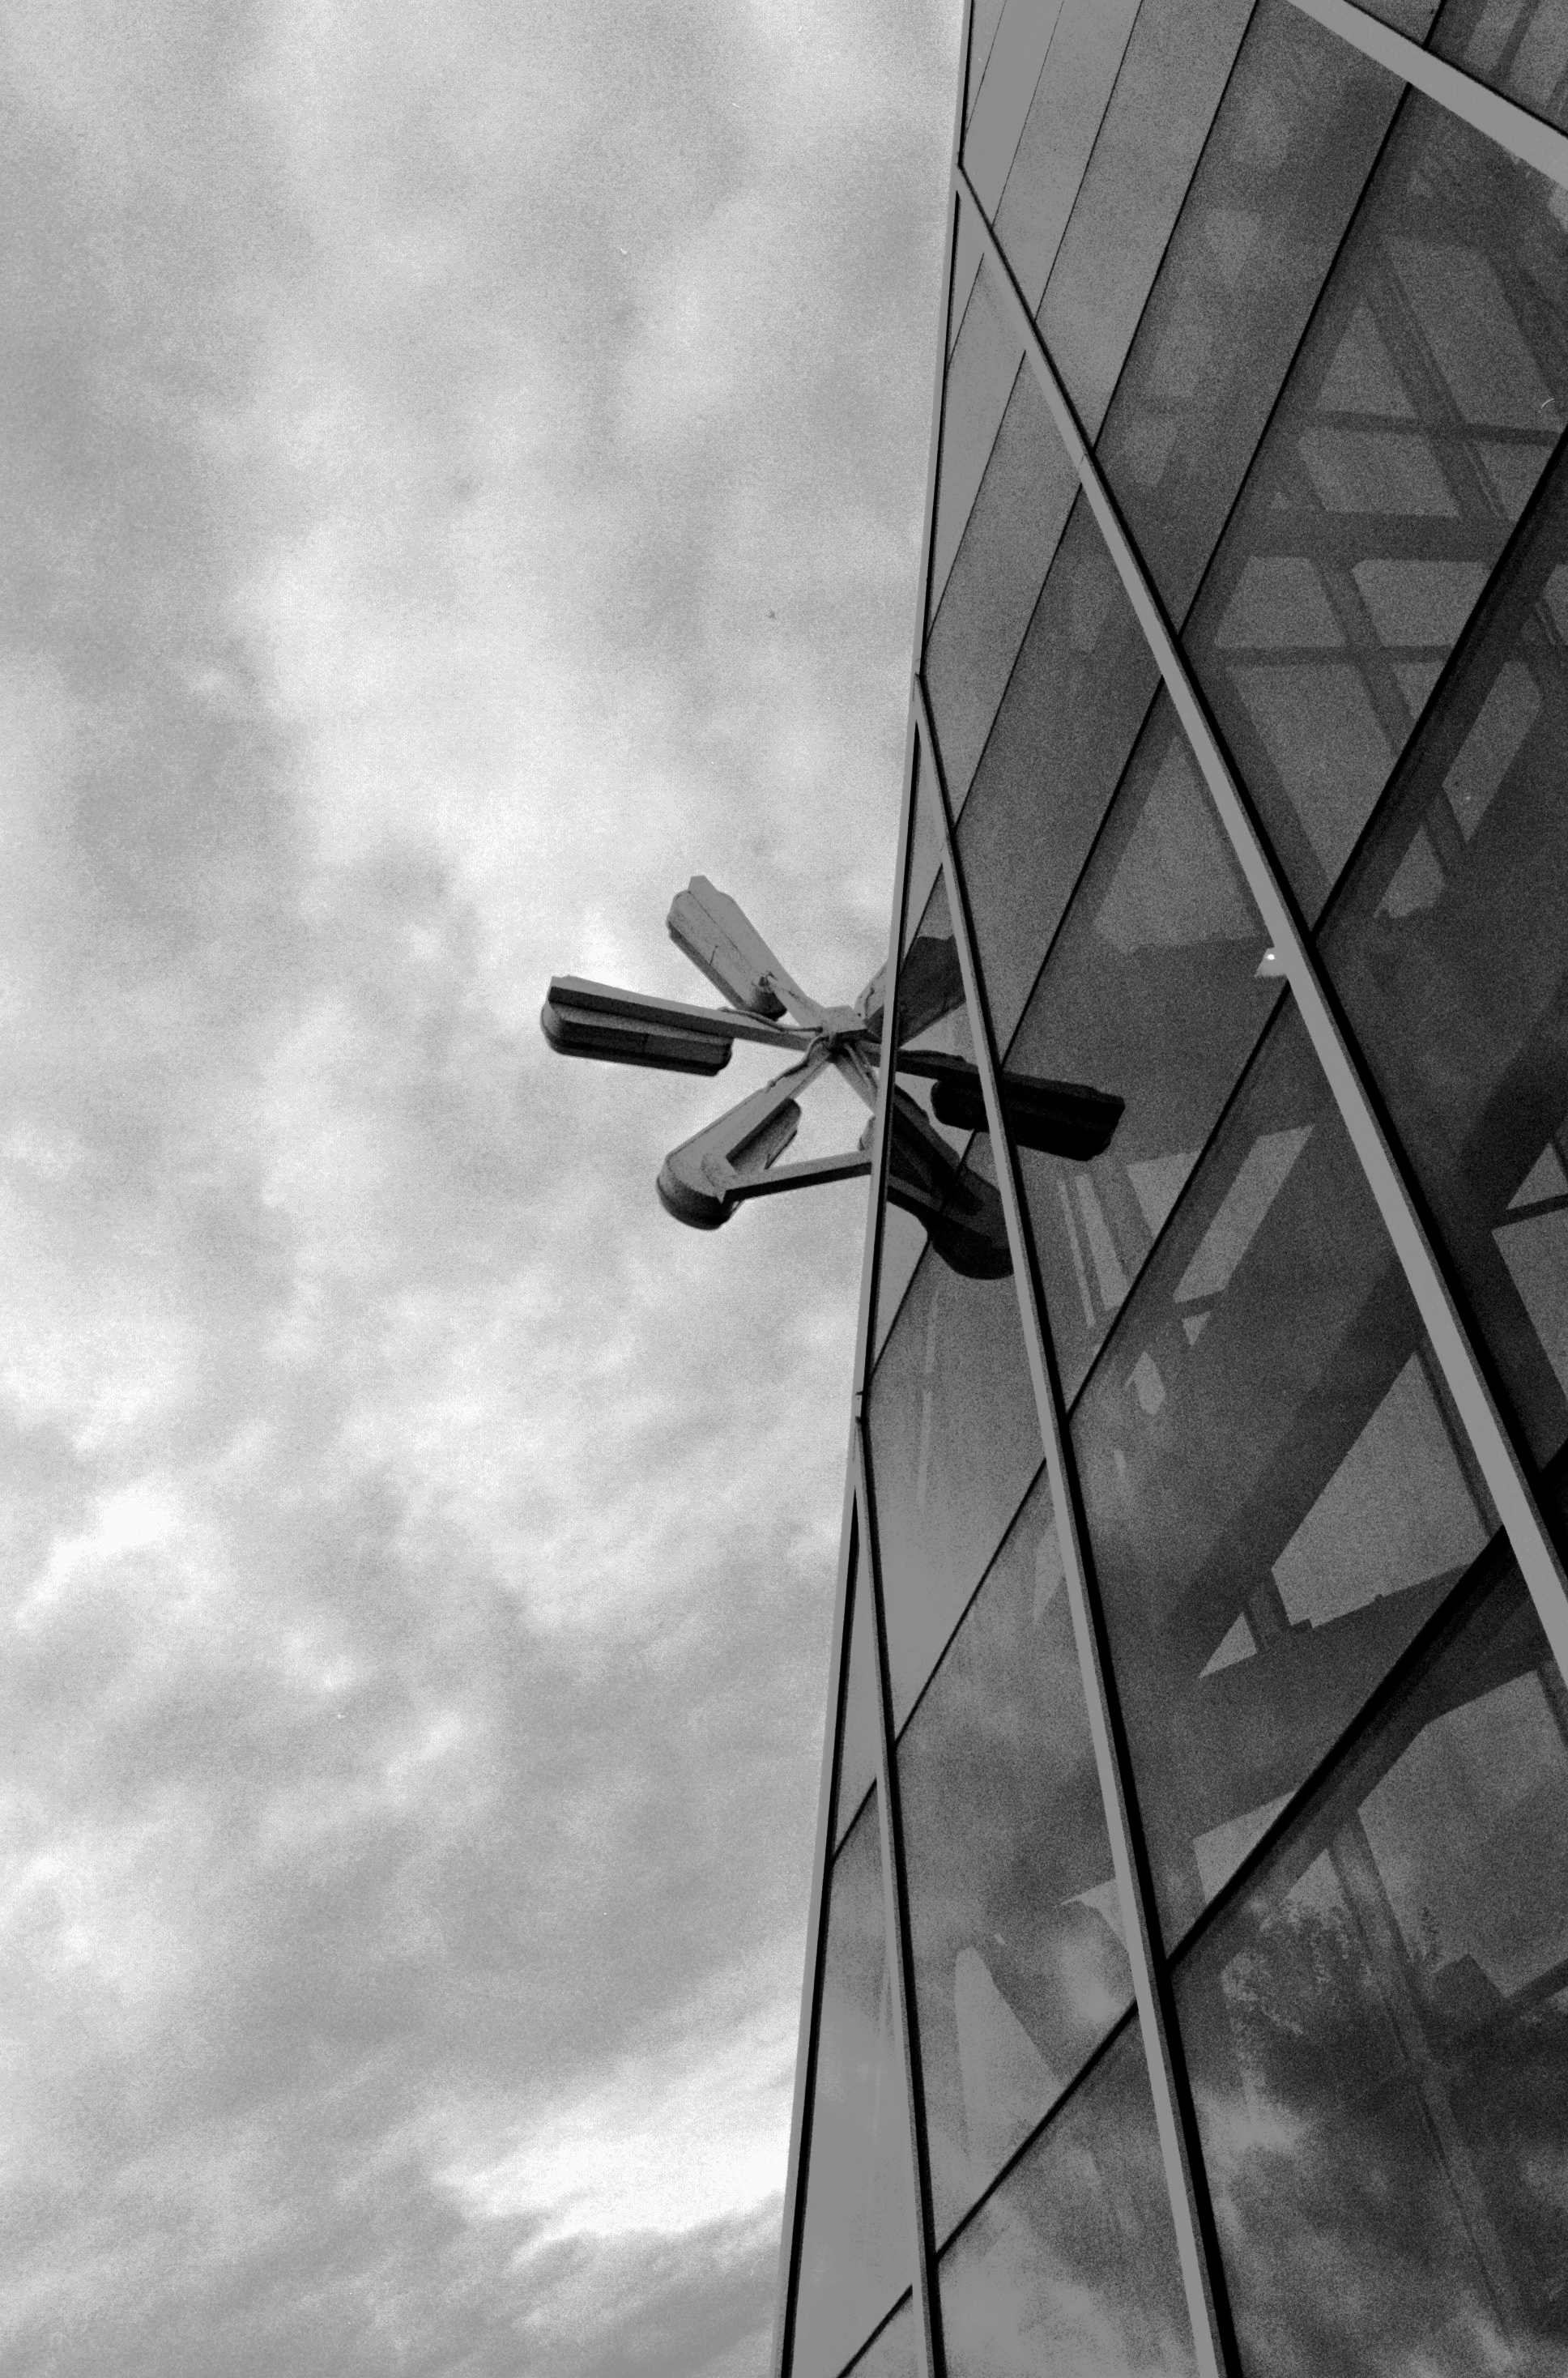
cloud, black and white, sky, white, glass, wind, skyscraper, steel, line, mast, blue, black, monochrome, clouds, shape, asterisk, monochrome photography